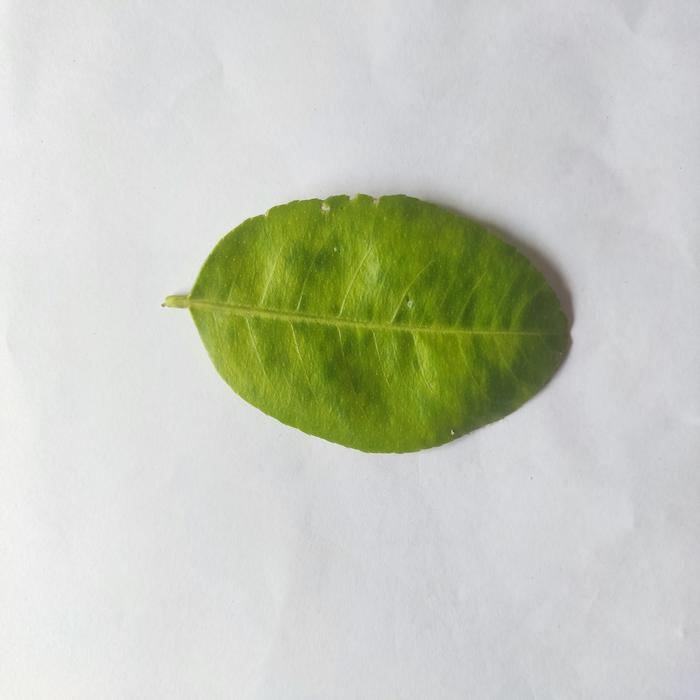
Crop: Lemon
Leaf condition: Citrus